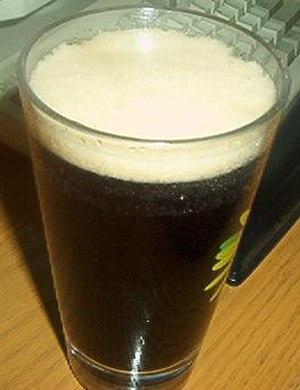
La racinette au Quebec ou root beer en anglais est une boisson gazeuse nord-américaine sucrée aux arômes de sassafras et salsepareille, et autres extraits de plantes.
Il n'existe pas d'appellation officielle pour désigner la bière traditionnelle, brassée depuis des temps lointains par nombre de populations autochtones réparties sur tous les continents ; ainsi les anciens Égyptiens disposaient déjà de maisons de bière.